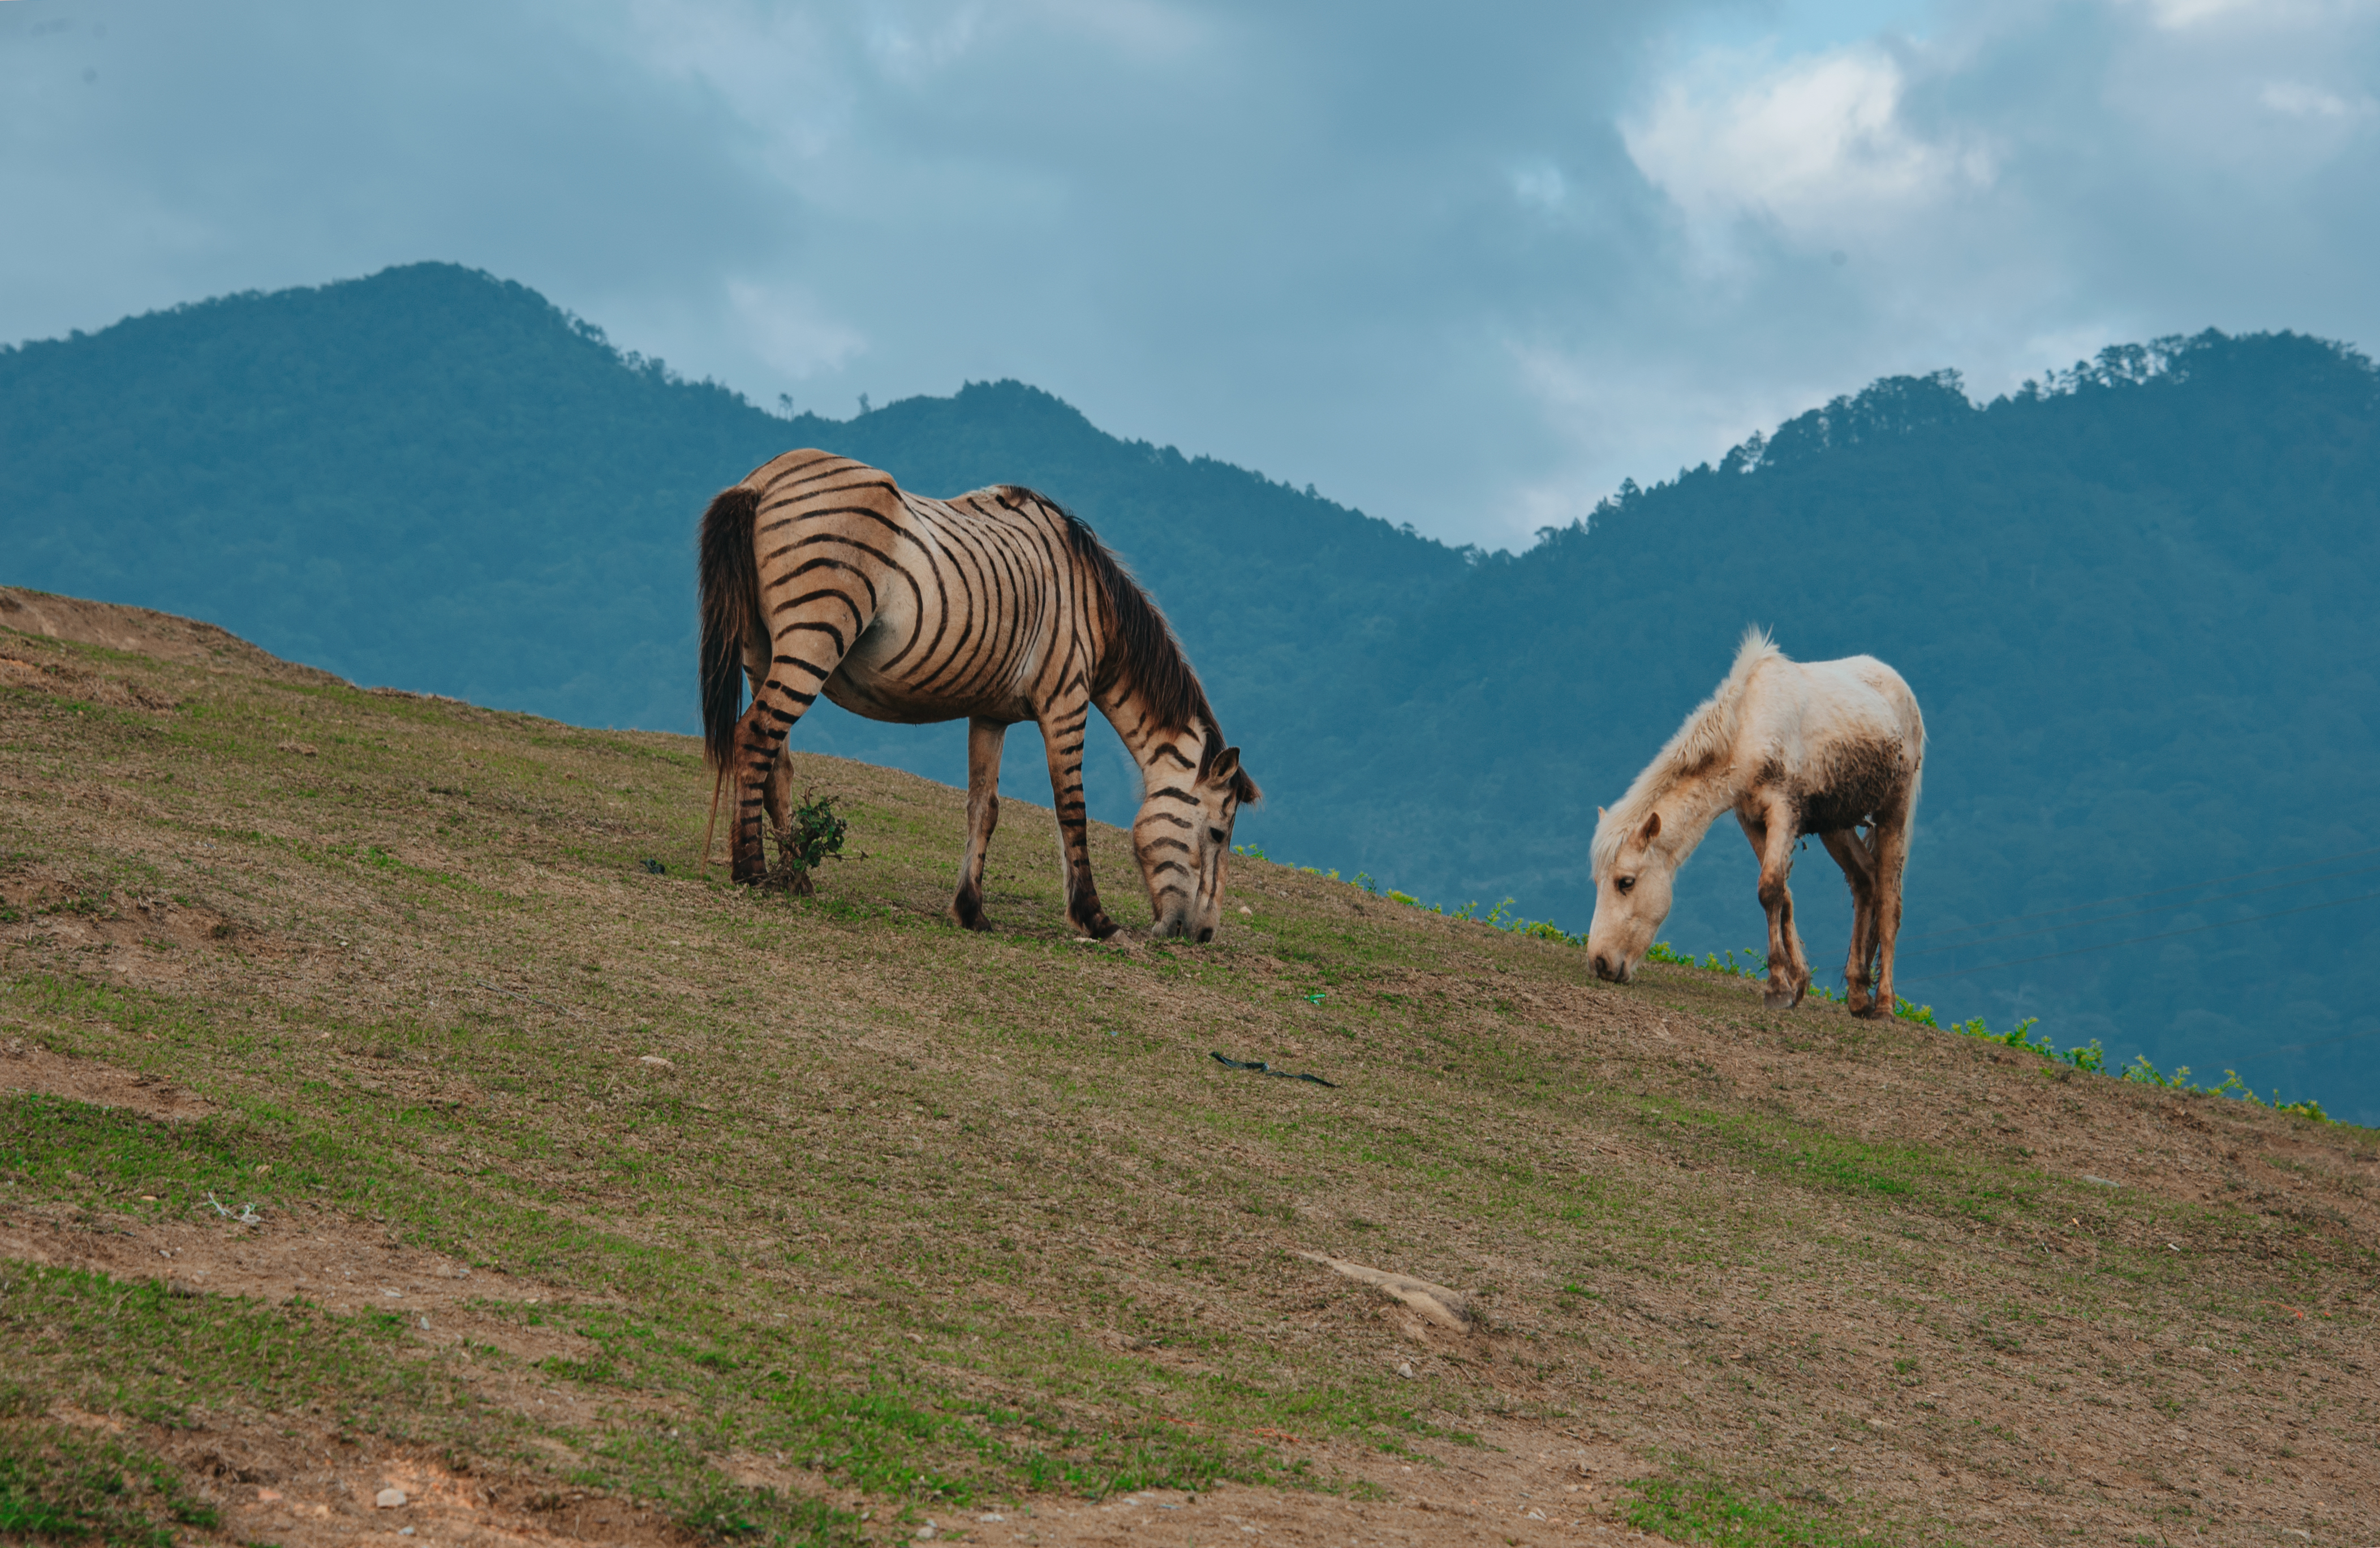
landscape, natural, horse, grassland, ecosystem, wildlife, pasture, wilderness, grazing, sky, fauna, grass, national park, savanna, prairie, horse like mammal, ecoregion, steppe, mountain, rural area, tree, meadow, hill, shrubland, plant community, safari, plain, quagga, zebra, field